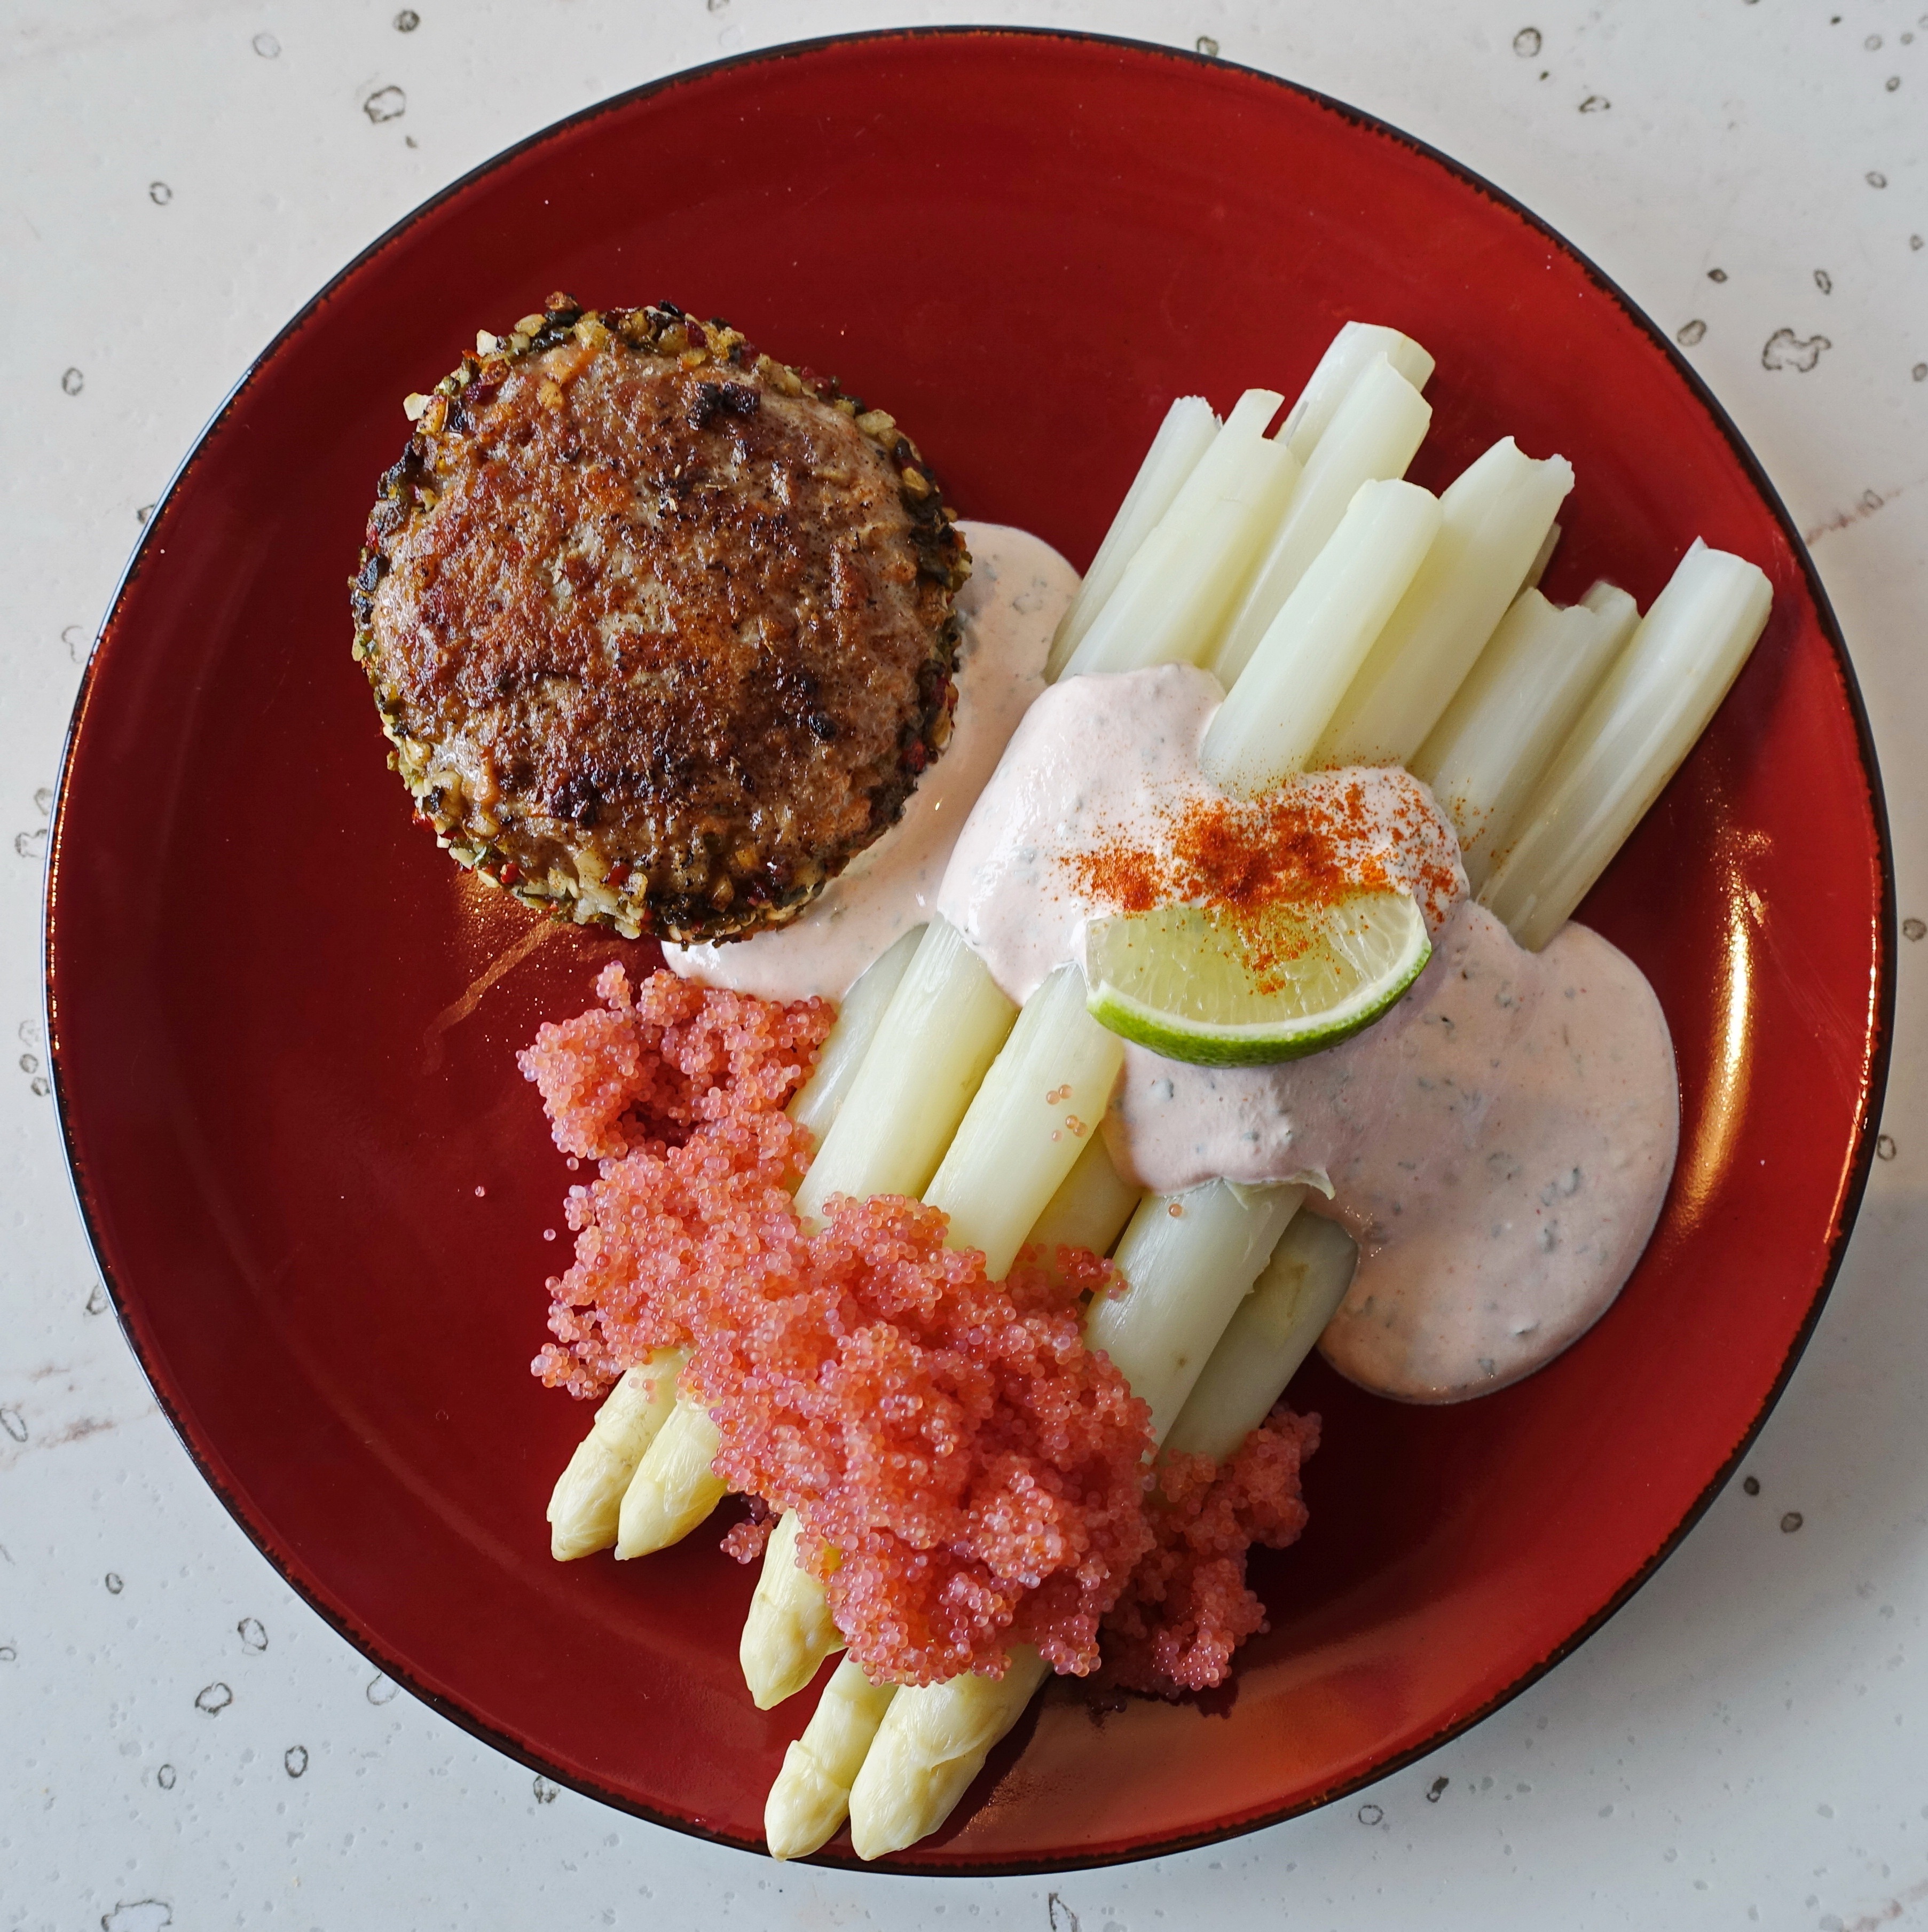
dish, meal, food, produce, meat, cuisine, lemon, dining, dressing, giblets, asparagus, roe, cutlet, served, lumpfish roe, white asparagus, first course, steak tartare